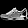
Label: Sneaker